Frederiksdal House

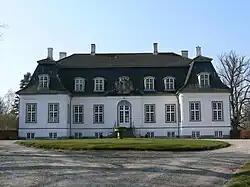
Frederiksdal

Frederiksdal is a country house on the Furesø Lake north of Copenhagen, Denmark. The estate includes the earliest example of a "maison de plaisance" in Denmark, and covers 328 hectares of land of which circa 200 hectares are forest.